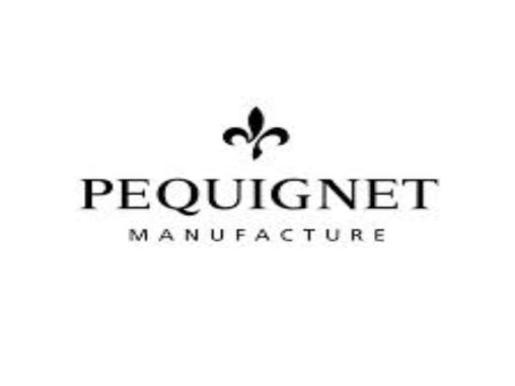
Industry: Clothes